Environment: real
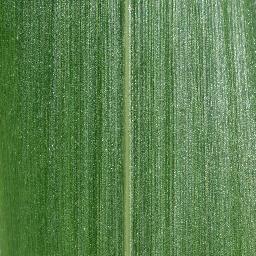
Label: healthy